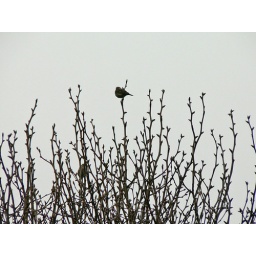
birds in tree